Chaco Culture National Historical Park

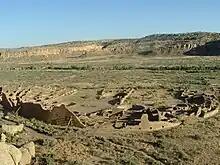
Pueblo Bonito, largest of the great houses, abuts the foot of Chaco Canyon's northern rim.

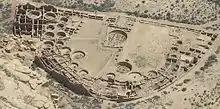
Aerial view of Pueblo Bonito

Casa Rinconada, isolated from the other central sites, sits to the south side of Chaco Wash, adjacent to a Chacoan road leading to a set of steep stairs that reached the top of Chacra Mesa. Its sole kiva stands alone, with no residential or support structures whatsoever; it did once have a passageway leading from the underground kiva to several above-ground levels. Chetro Ketl, located near Pueblo Bonito, bears the typical 'D'-shape of many other central complexes. Begun between 1020 and 1050, its 450–550 rooms shared one great kiva. Experts estimate that it took 29,135man-hours to erect Chetro Ketl alone; Hewett estimated that it took the wood of 5,000 trees and 50 million stone blocks.